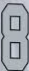
Number: 8